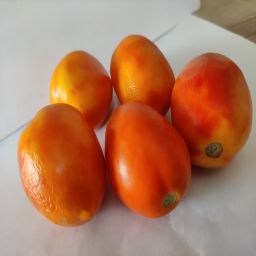
Crop: Tomato
Quality: Ripe